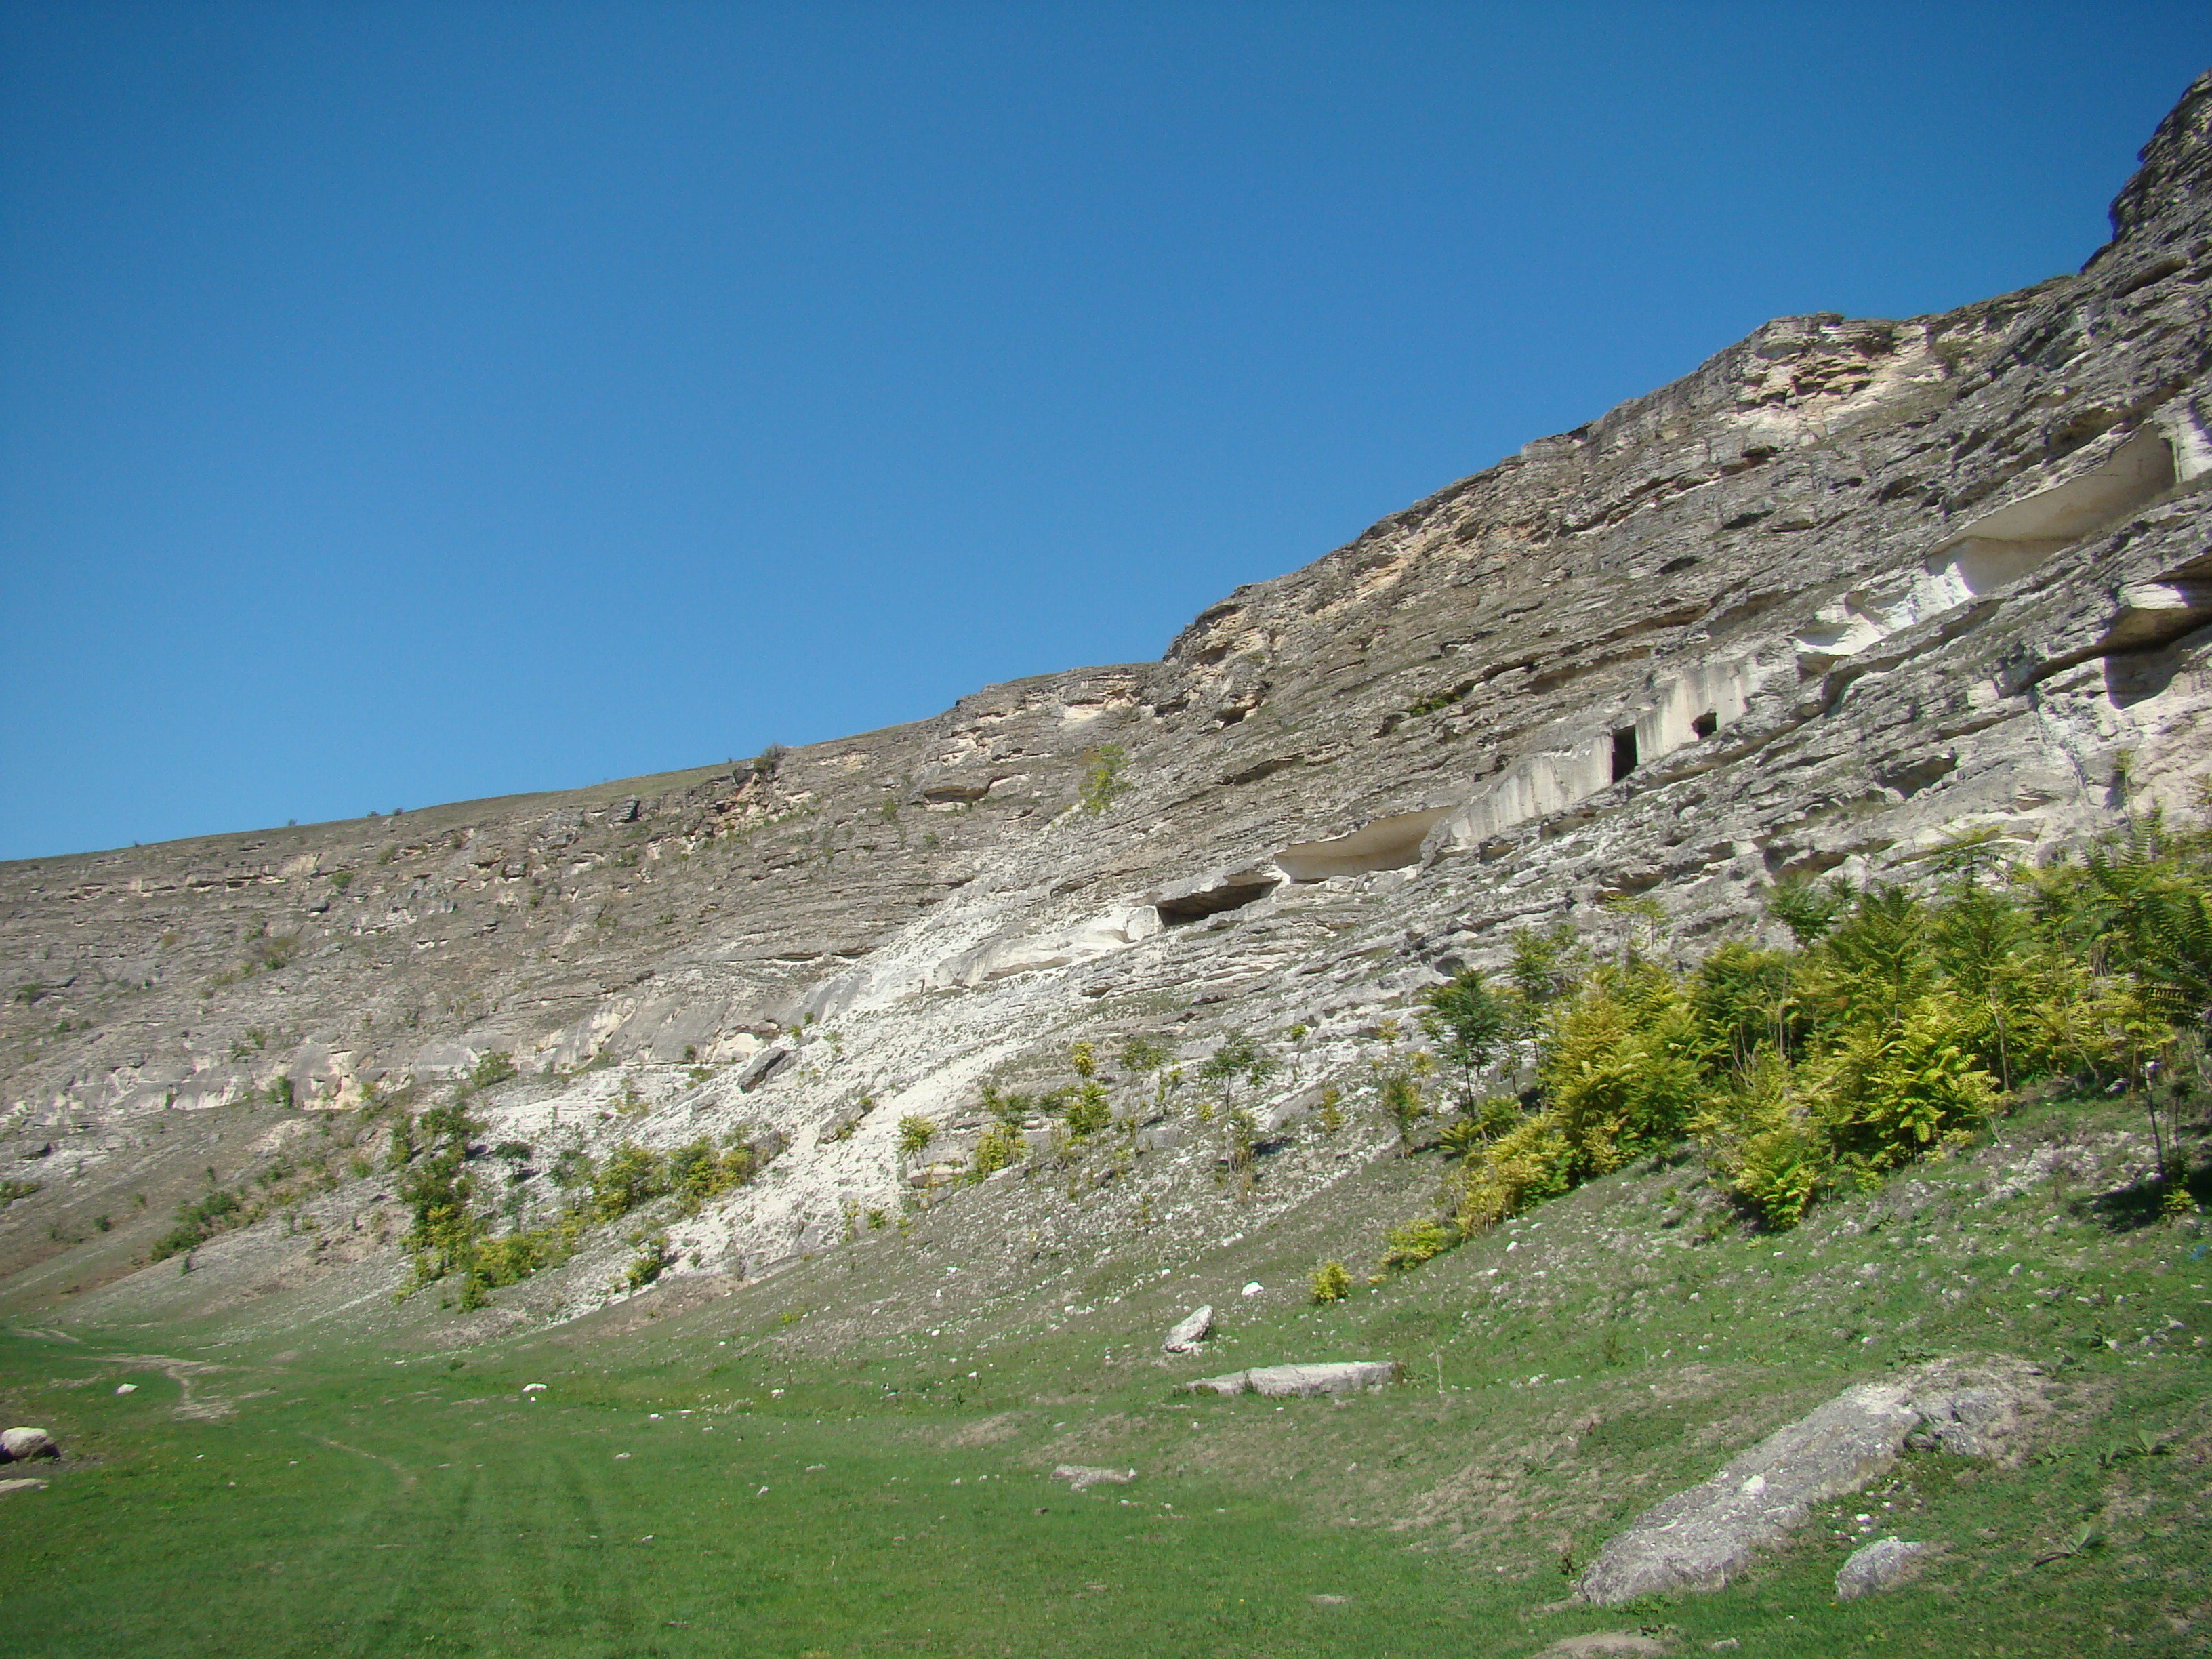
landscape, walking, mountain, hiking, trail, hill, adventure, valley, mountain range, travel, cliff, terrain, ridge, summit, geology, alps, backpacking, badlands, plateau, sony, fell, wadi, dsch9, moldova, landform, mountain pass, geographical feature, mountainous landforms